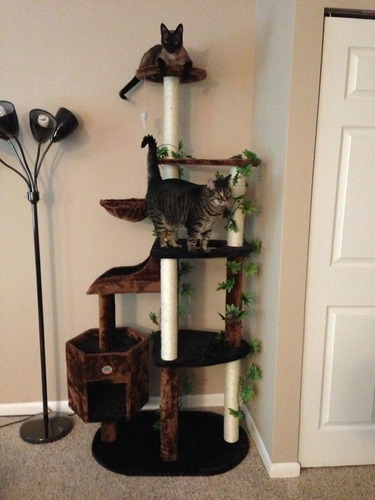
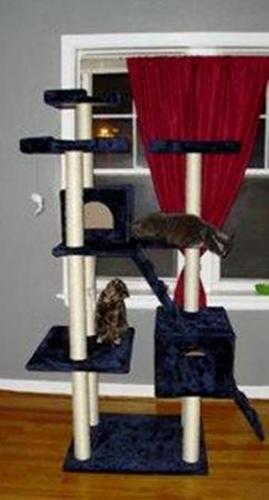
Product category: items_cat tree
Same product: no